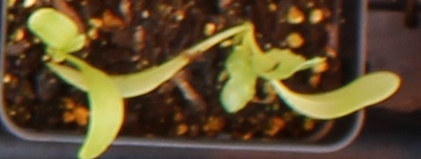
Label: Sugar beet